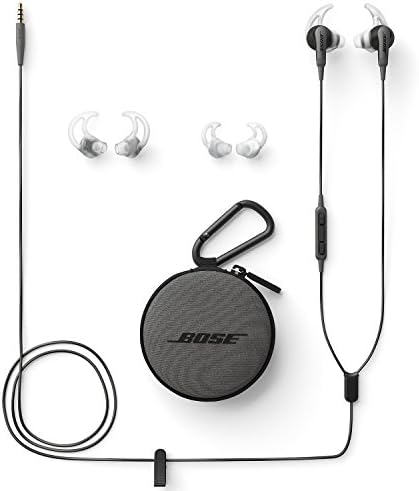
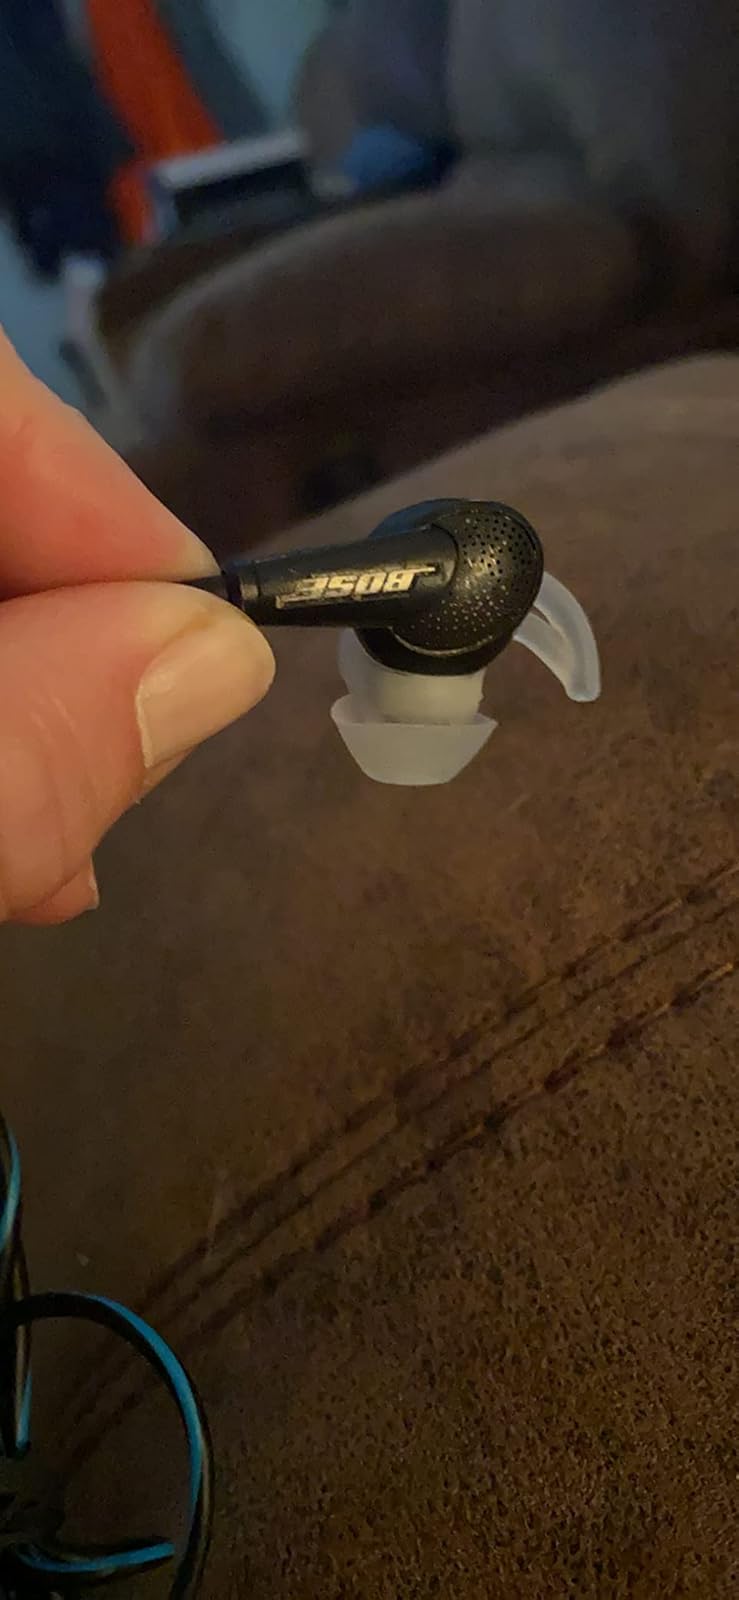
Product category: headphones
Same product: no